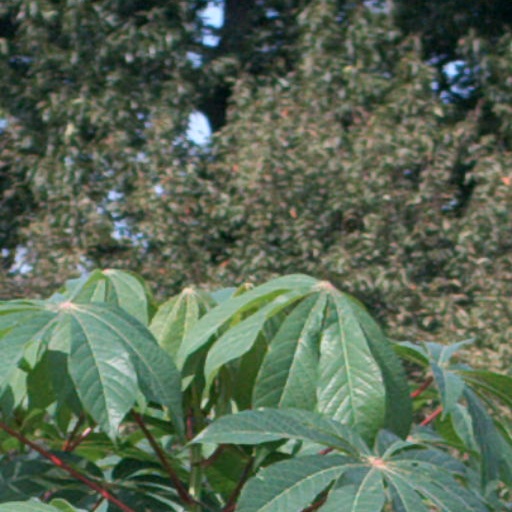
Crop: cassava